Divine Caste

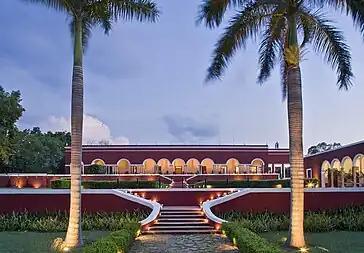
Hacienda Temozón, one of the principal henequen haciendas in Yucatán. It belonged to the Peón family.

The divine caste, known as ""la casta divina"" in Spanish, refers to a group of wealthy and influential families in the Yucatán Peninsula during the 19th and early 20th centuries. They were considered the social and intellectual elite of the region and held significant cultural, political, and economic power.